Architectural engineering

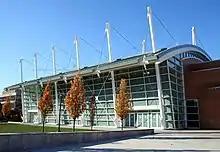
César Pelli's Ratner Athletic Center uses cables and s as load-bearing devices

Architectural engineering or architecture engineering, also known as building engineering, is a discipline that deals with the engineering and construction of buildings, such as environmental, structural, mechanical, electrical, computational, embeddable, and other research domains. It is related to Architecture, Mechatronics Engineering, Computer Engineering, Aerospace Engineering, and Civil Engineering, but distinguished from Interior Design and Architectural Design as an art and science of designing infrastructure through these various engineering disciplines, from which properly align with many related surrounding engineering advancements.